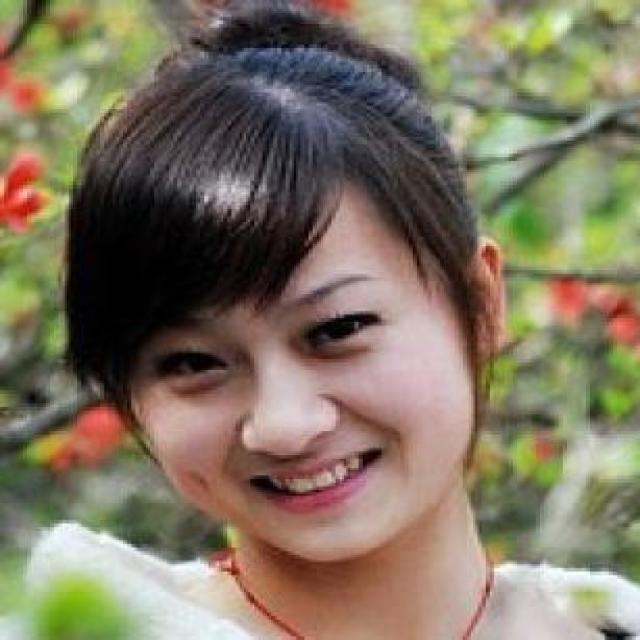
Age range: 13-20